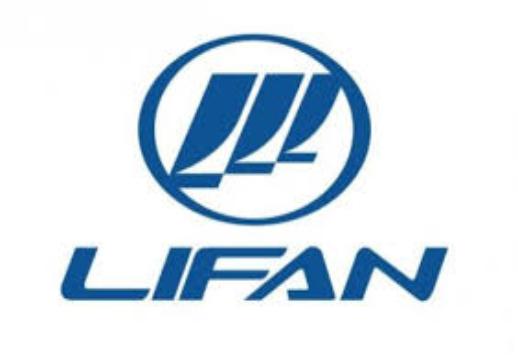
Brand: lifan-1
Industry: Transportation